Coggeshall

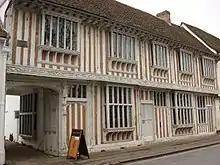
Paycocke's House in Coggeshall

To celebrate the Millennium two new bells were purchased, bringing the total to ten. Coggeshall hosts the fifth heaviest peal in Essex, the heaviest four being (in descending order) Waltham Abbey, Chelmsford Cathedral, All Saints’ Writtle and All Saints’ West Ham.